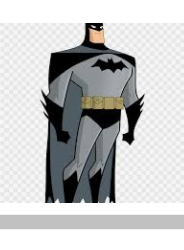
Portrait style: Cartoon Portrait